Military history of the United Kingdom during World War II

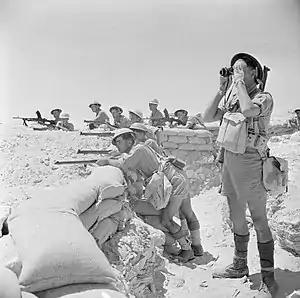
British infantry near El Alamein during the First Battle of El Alamein, 17 July 1942.

It was only after the war in Europe was coming to an end that large British forces were dispatched to the Indian Ocean again after the neutralisation of the German fleet in late 1943 and early 1944. The success of Operation Overlord in June meant even more craft from the Home Fleet could be sent, including precious amphibious assault shipping.